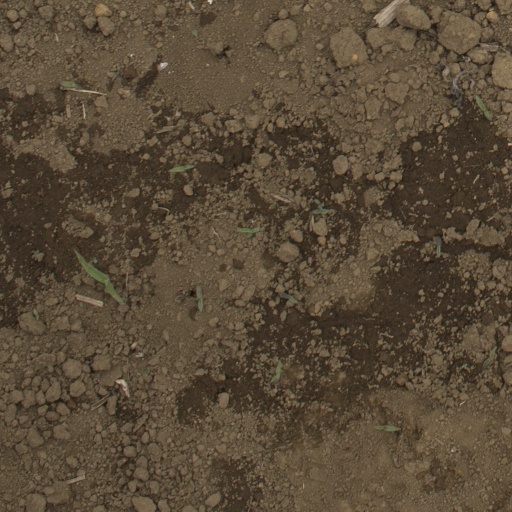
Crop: Jerusalem artichoke